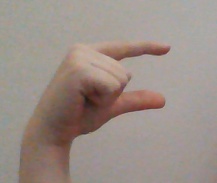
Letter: dal